College of the Holy Cross

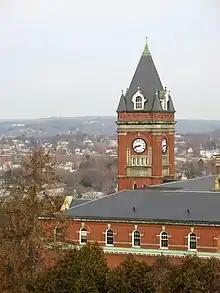
O'Kane Hall and clock tower, view from northern end of campus.

The five smaller libraries are Fenwick Music Library, O'Callahan Science Library, the Rehm Library, the Visual Resources Library, and the Worcester Art Museum Library.